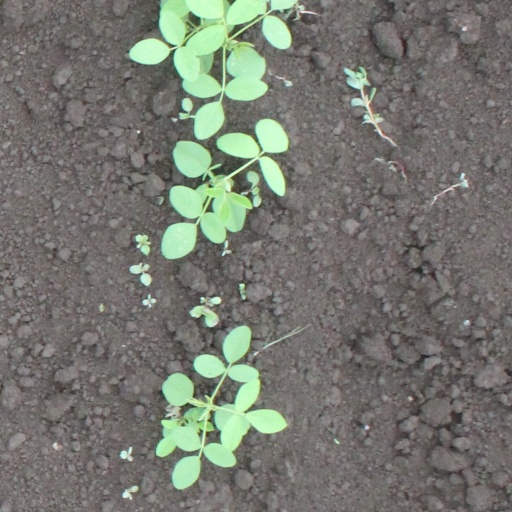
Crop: soybean